Griffith Building

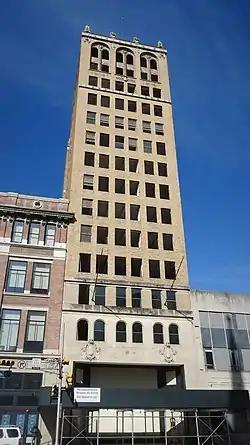
Griffith Building in 2020

The Griffith Building, also known as the Griffith Piano Company Building, is located at 605-607 Broad Street by Military Park in the city of Newark in Essex County, New Jersey, United States. It was built in 1927 and was added to the National Register of Historic Places on May 24, 1984, for its significance in architecture, commerce, and music. It was added as a contributing property to the Military Park Commons Historic District on June 18, 2004.